Soegija

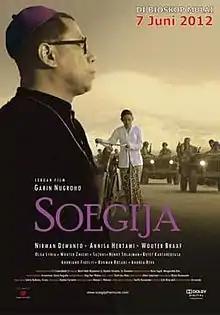
Promotional poster

Soegija is an epic history drama of Indonesia, directed by the senior director of Indonesia Garin Nugroho, about national hero Albertus Soegijapranata. The film, starring actors with a diversity of cultural backgrounds, is launched in Indonesia on 7 June 2012. With a budget of around Rp 12 billion ($1,2 million), the film became the most expensive movie directed by Garin Nugroho so far.